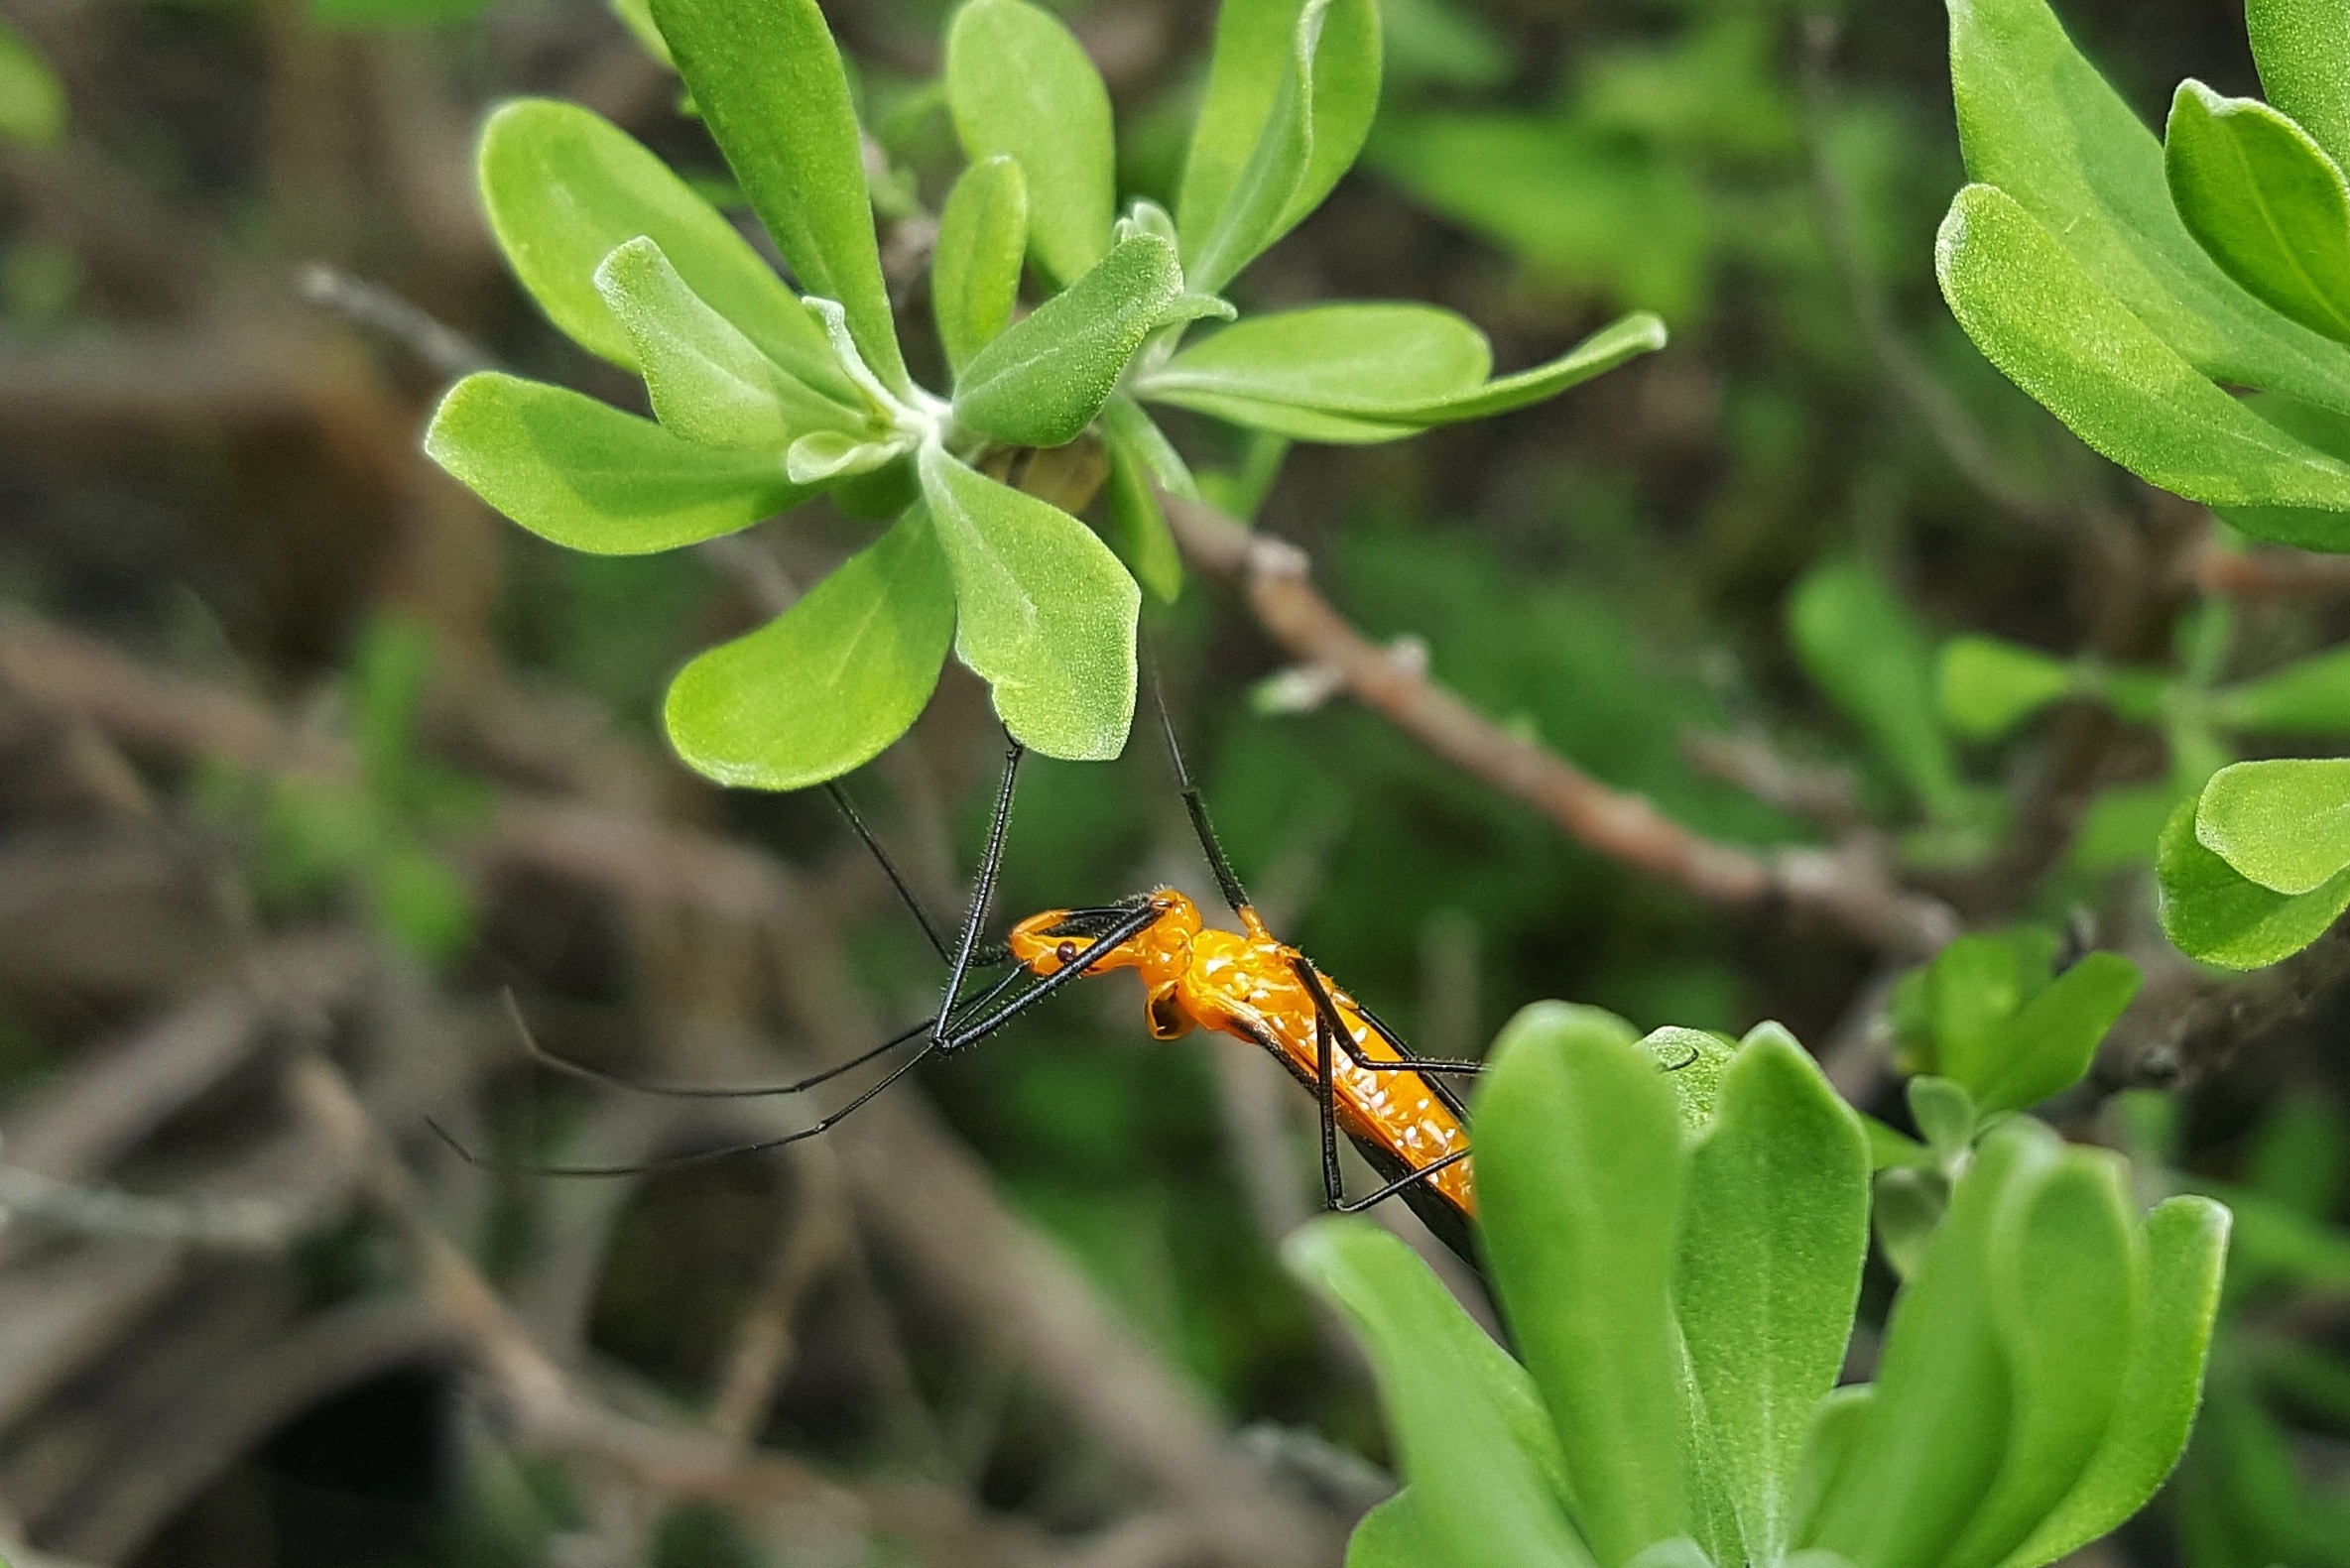
nature, plant, leaf, flower, green, herb, produce, insect, botany, climbing, flora, wildflower, close up, leaves, shrub, hunting, nymph, reaching, macro photography, arthropods, flowering plant, assassin bug nymph, land plant